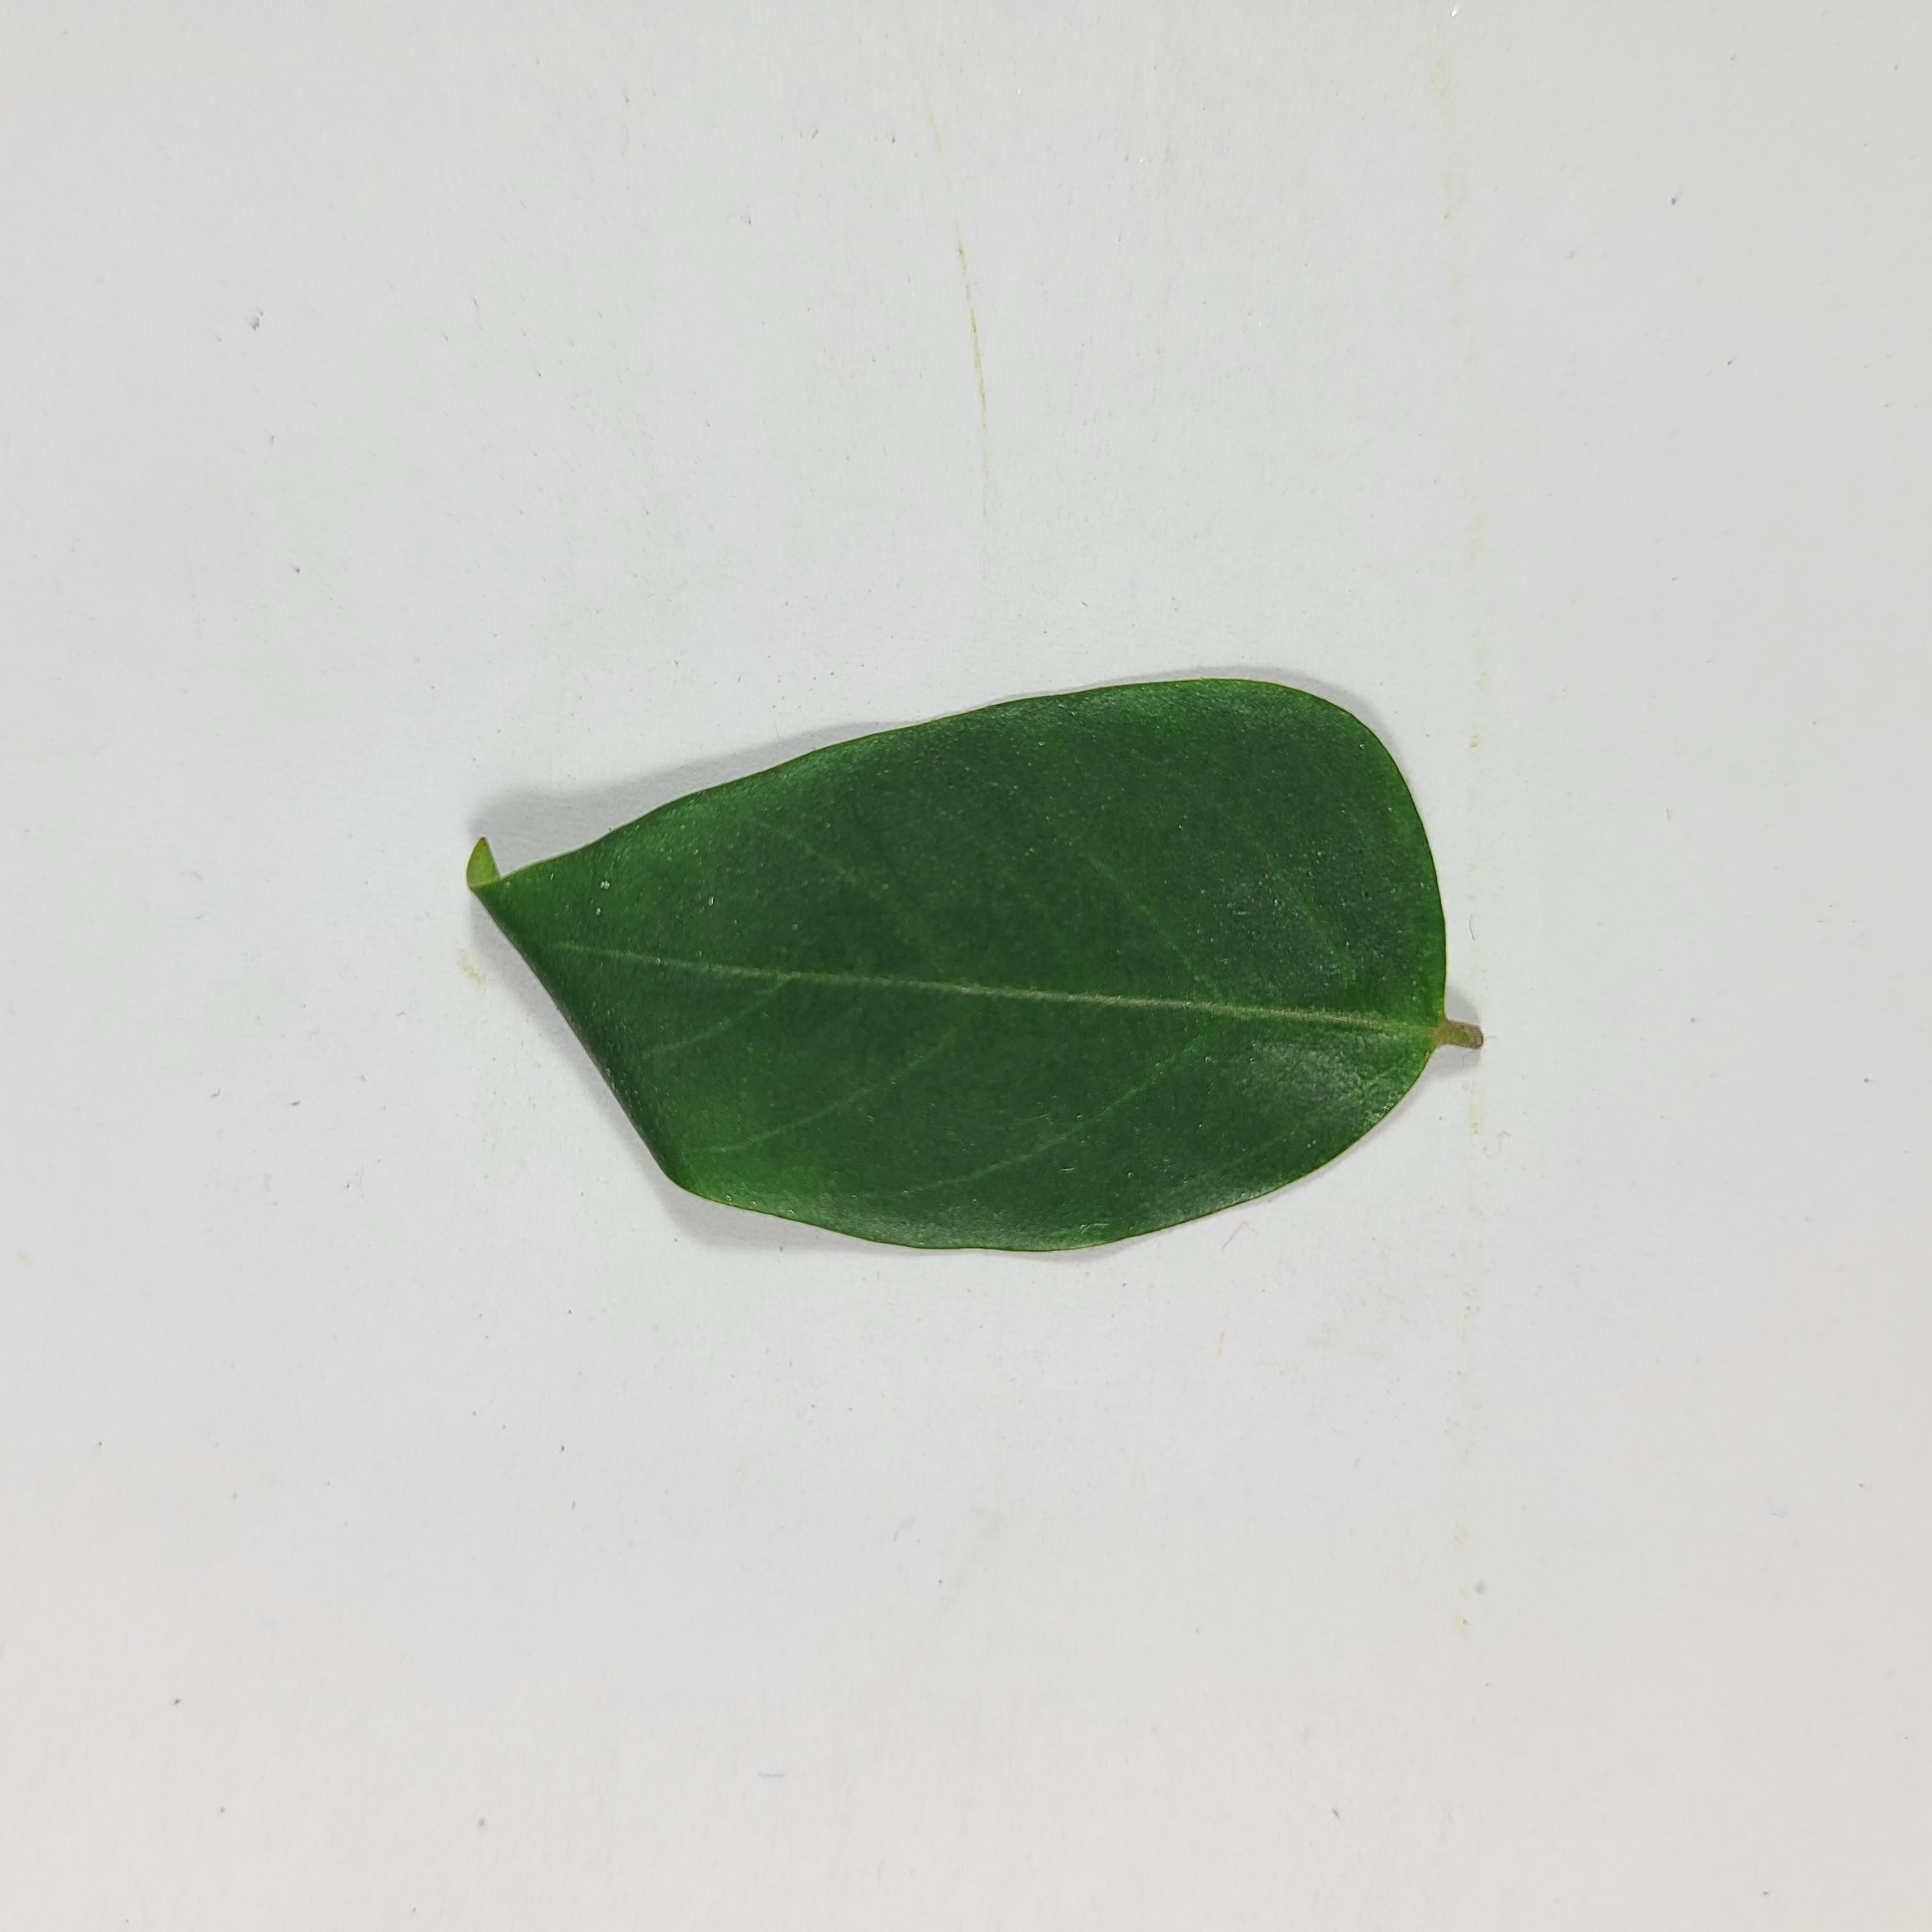
Label: Healthy Leaves